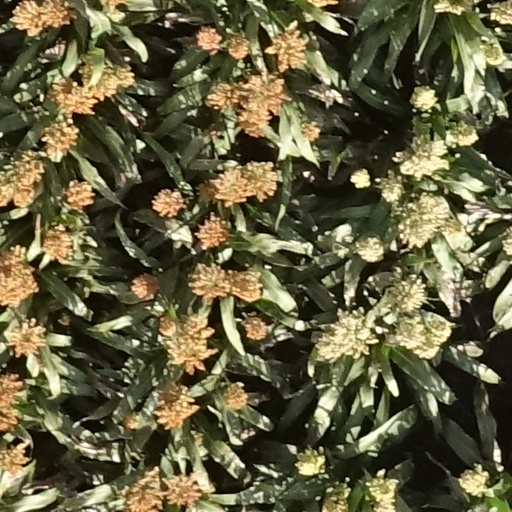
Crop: sorghum